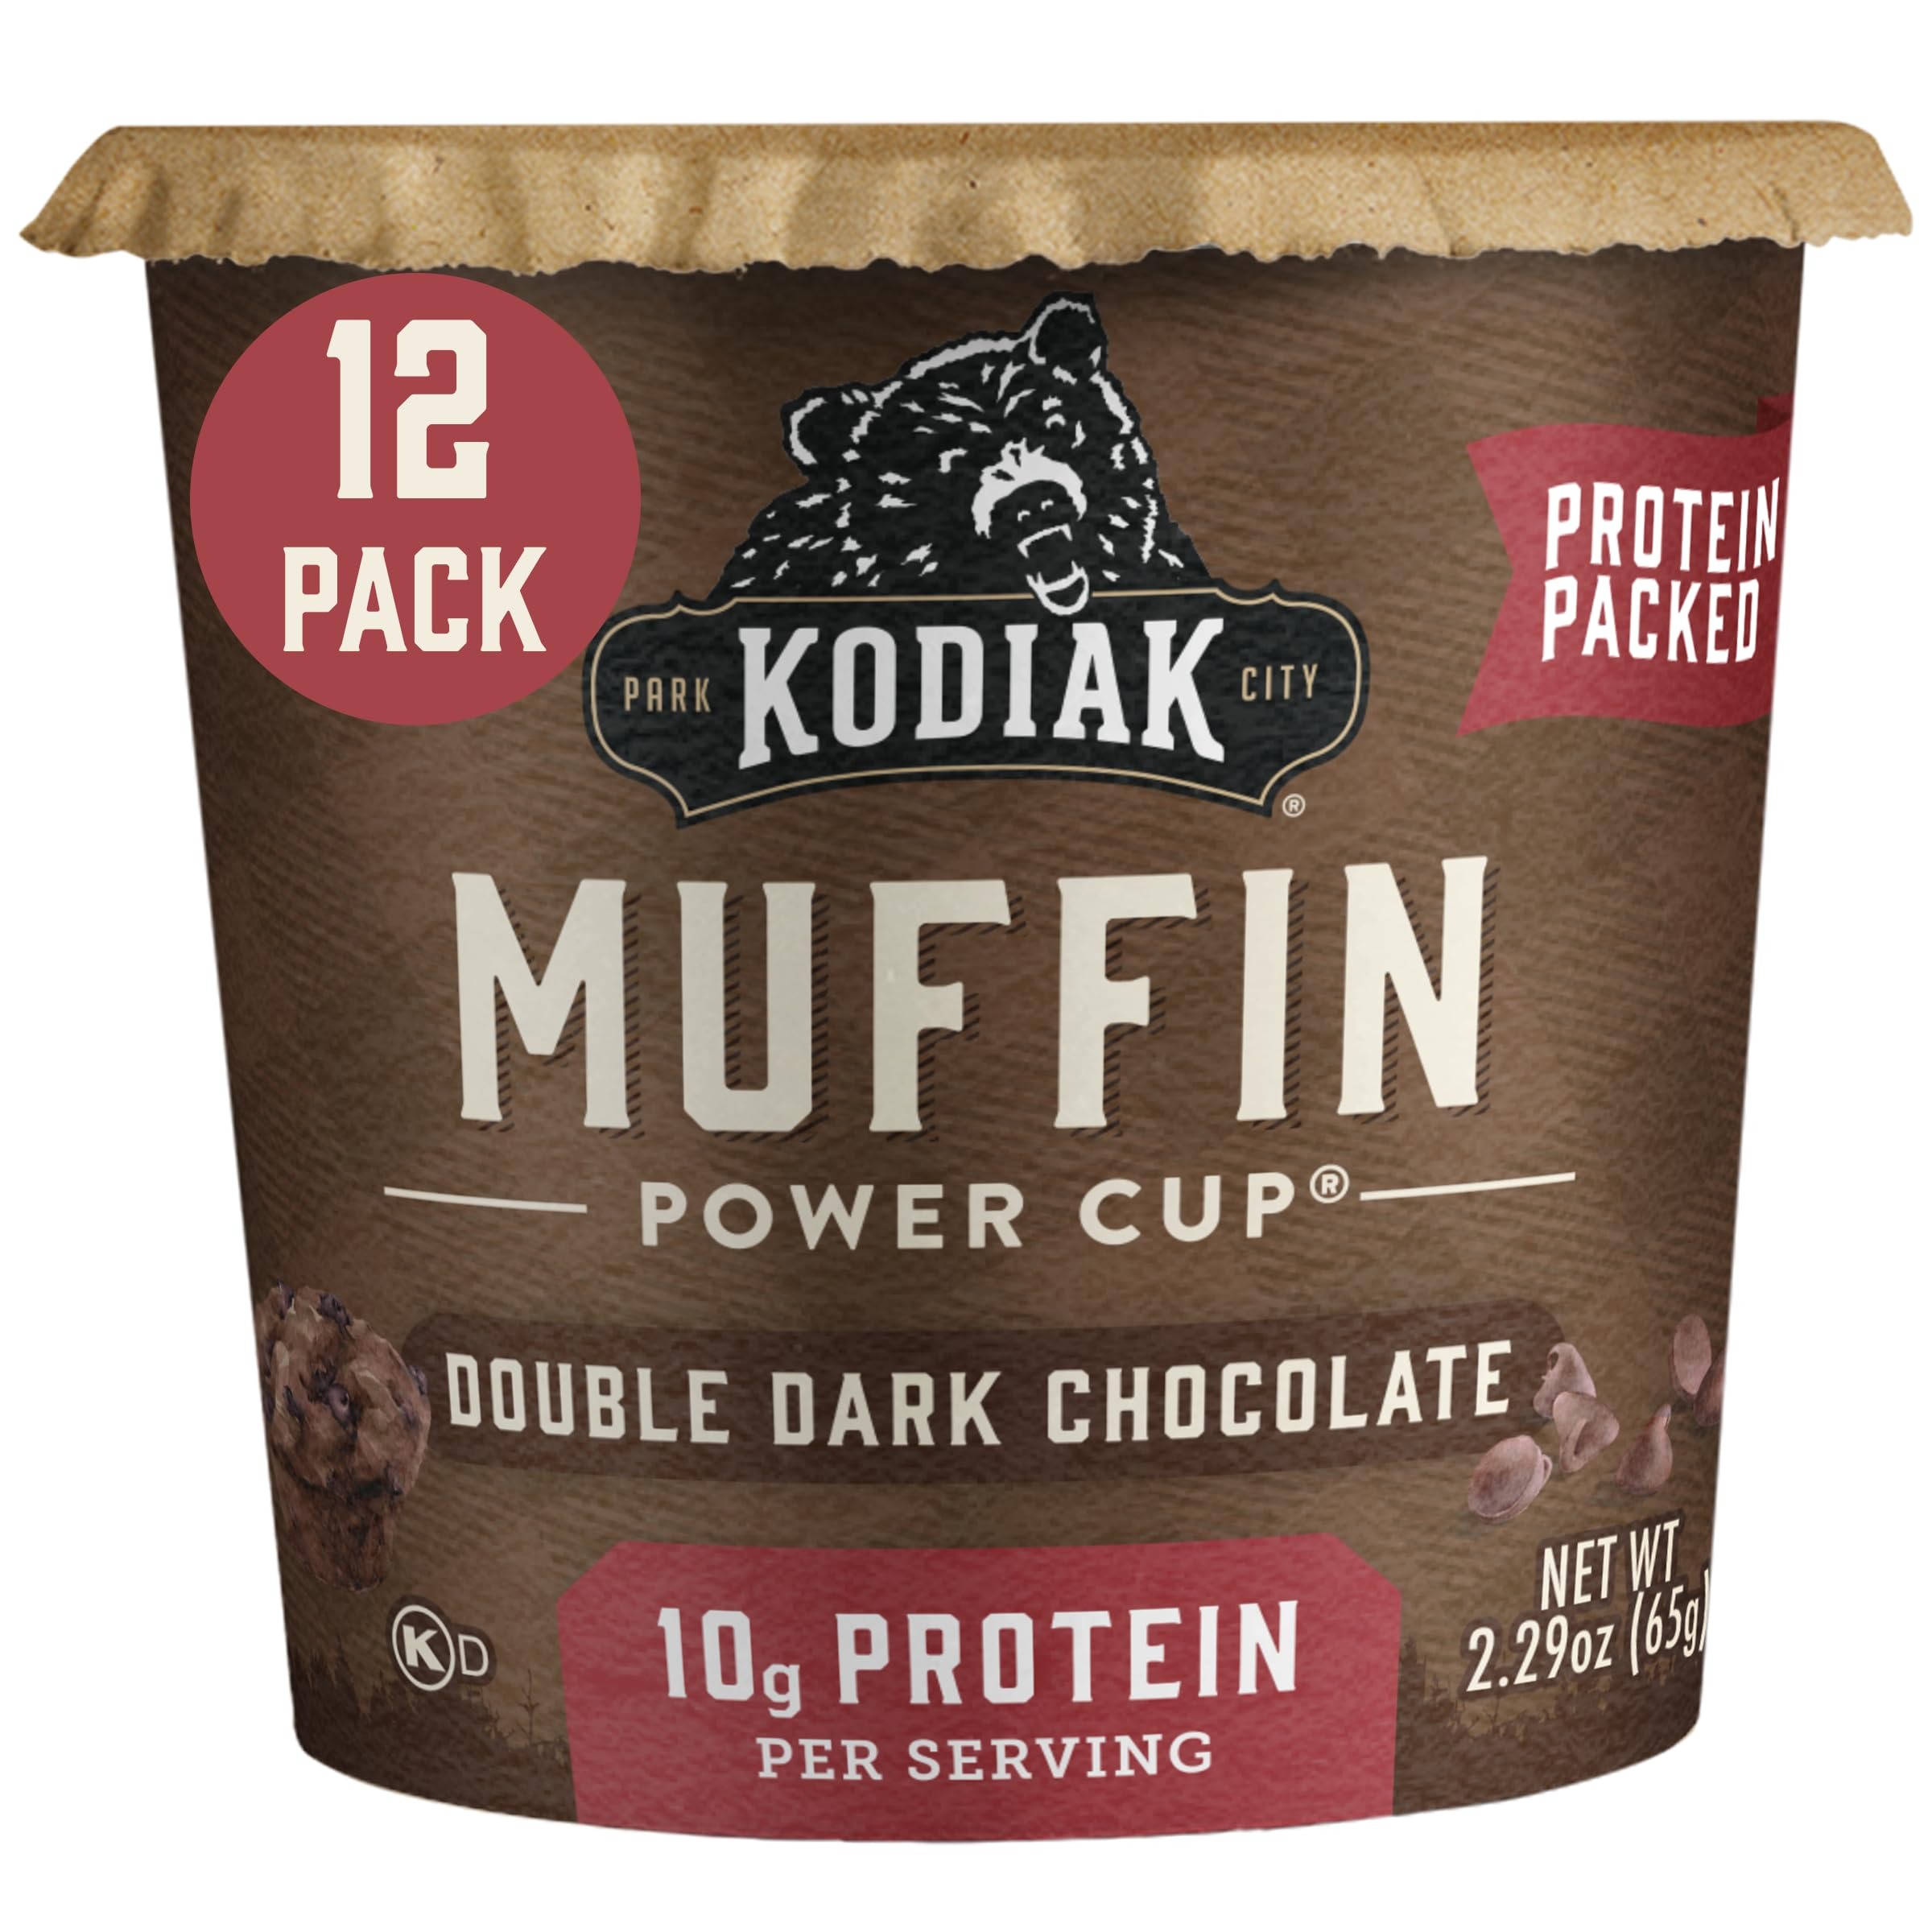
Item Name: Kodiak, Muffin Power Cup, 2.36 Ounce
Bullet Point 1: 100% whole grains, all natural, add water only
Bullet Point 2: 7 grams protein 5 grams fiber per serving
Bullet Point 3: 270 calories per muffin, great way to start the day or for a quick snack
Value: 2.36
Unit: Ounce

Price: 2.17